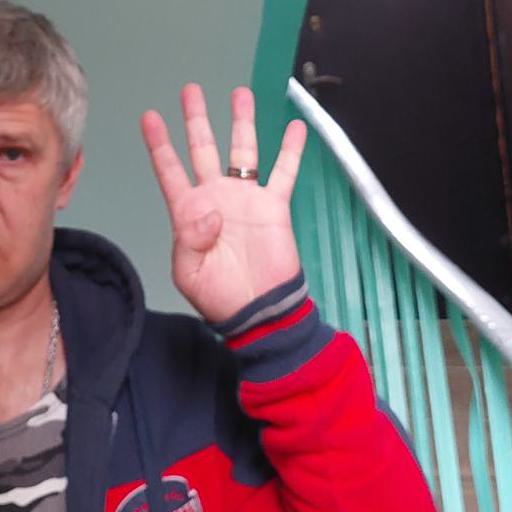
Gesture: four